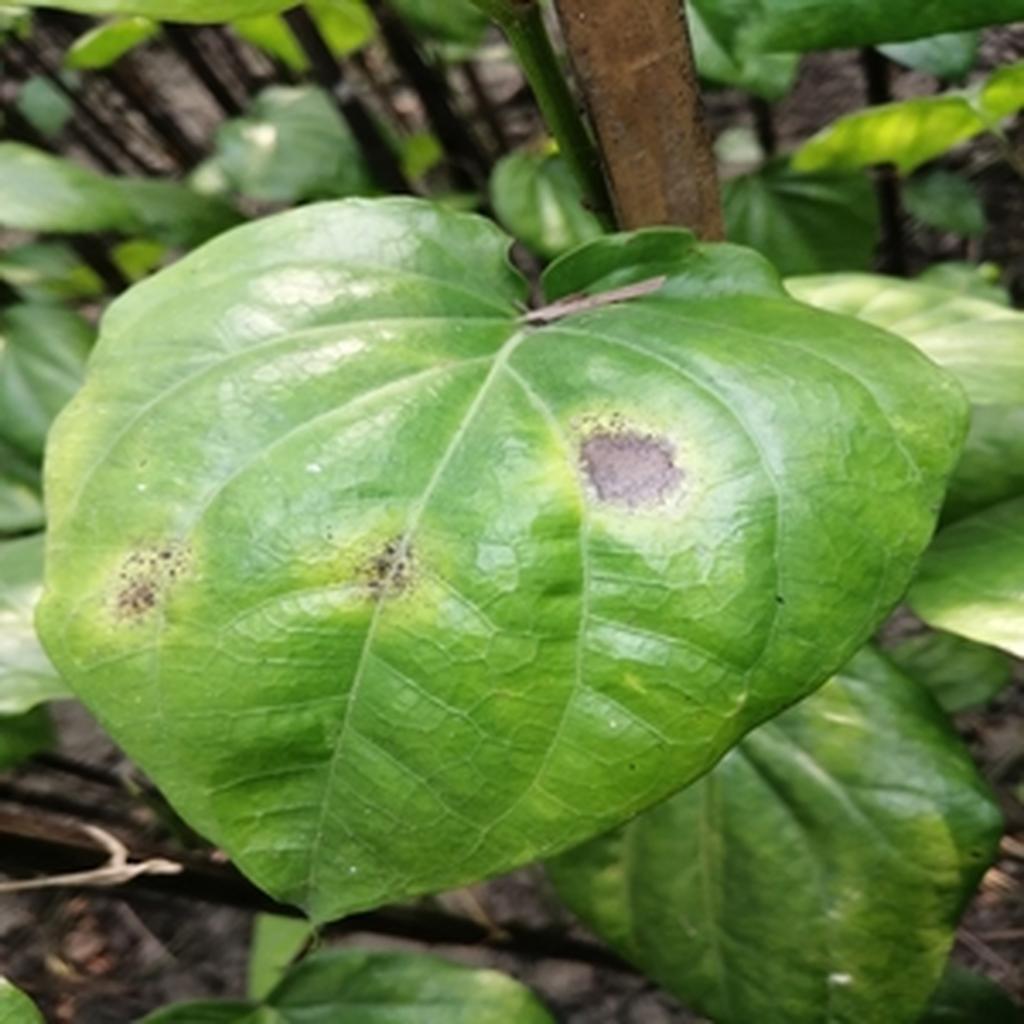
Label: Leaf_Rot